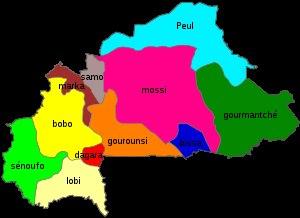
Au Burkina Faso, la langue officielle est le français ; il existe en outre une soixantaine de langues nationales, les quatre principales étant le Mooré, le Fulfudé, le Dioula et le bissa. Ces quatre langues ont été choisies en 1974 car elles sont considérées par l'État comme des langues vernaculaires dans le pays.